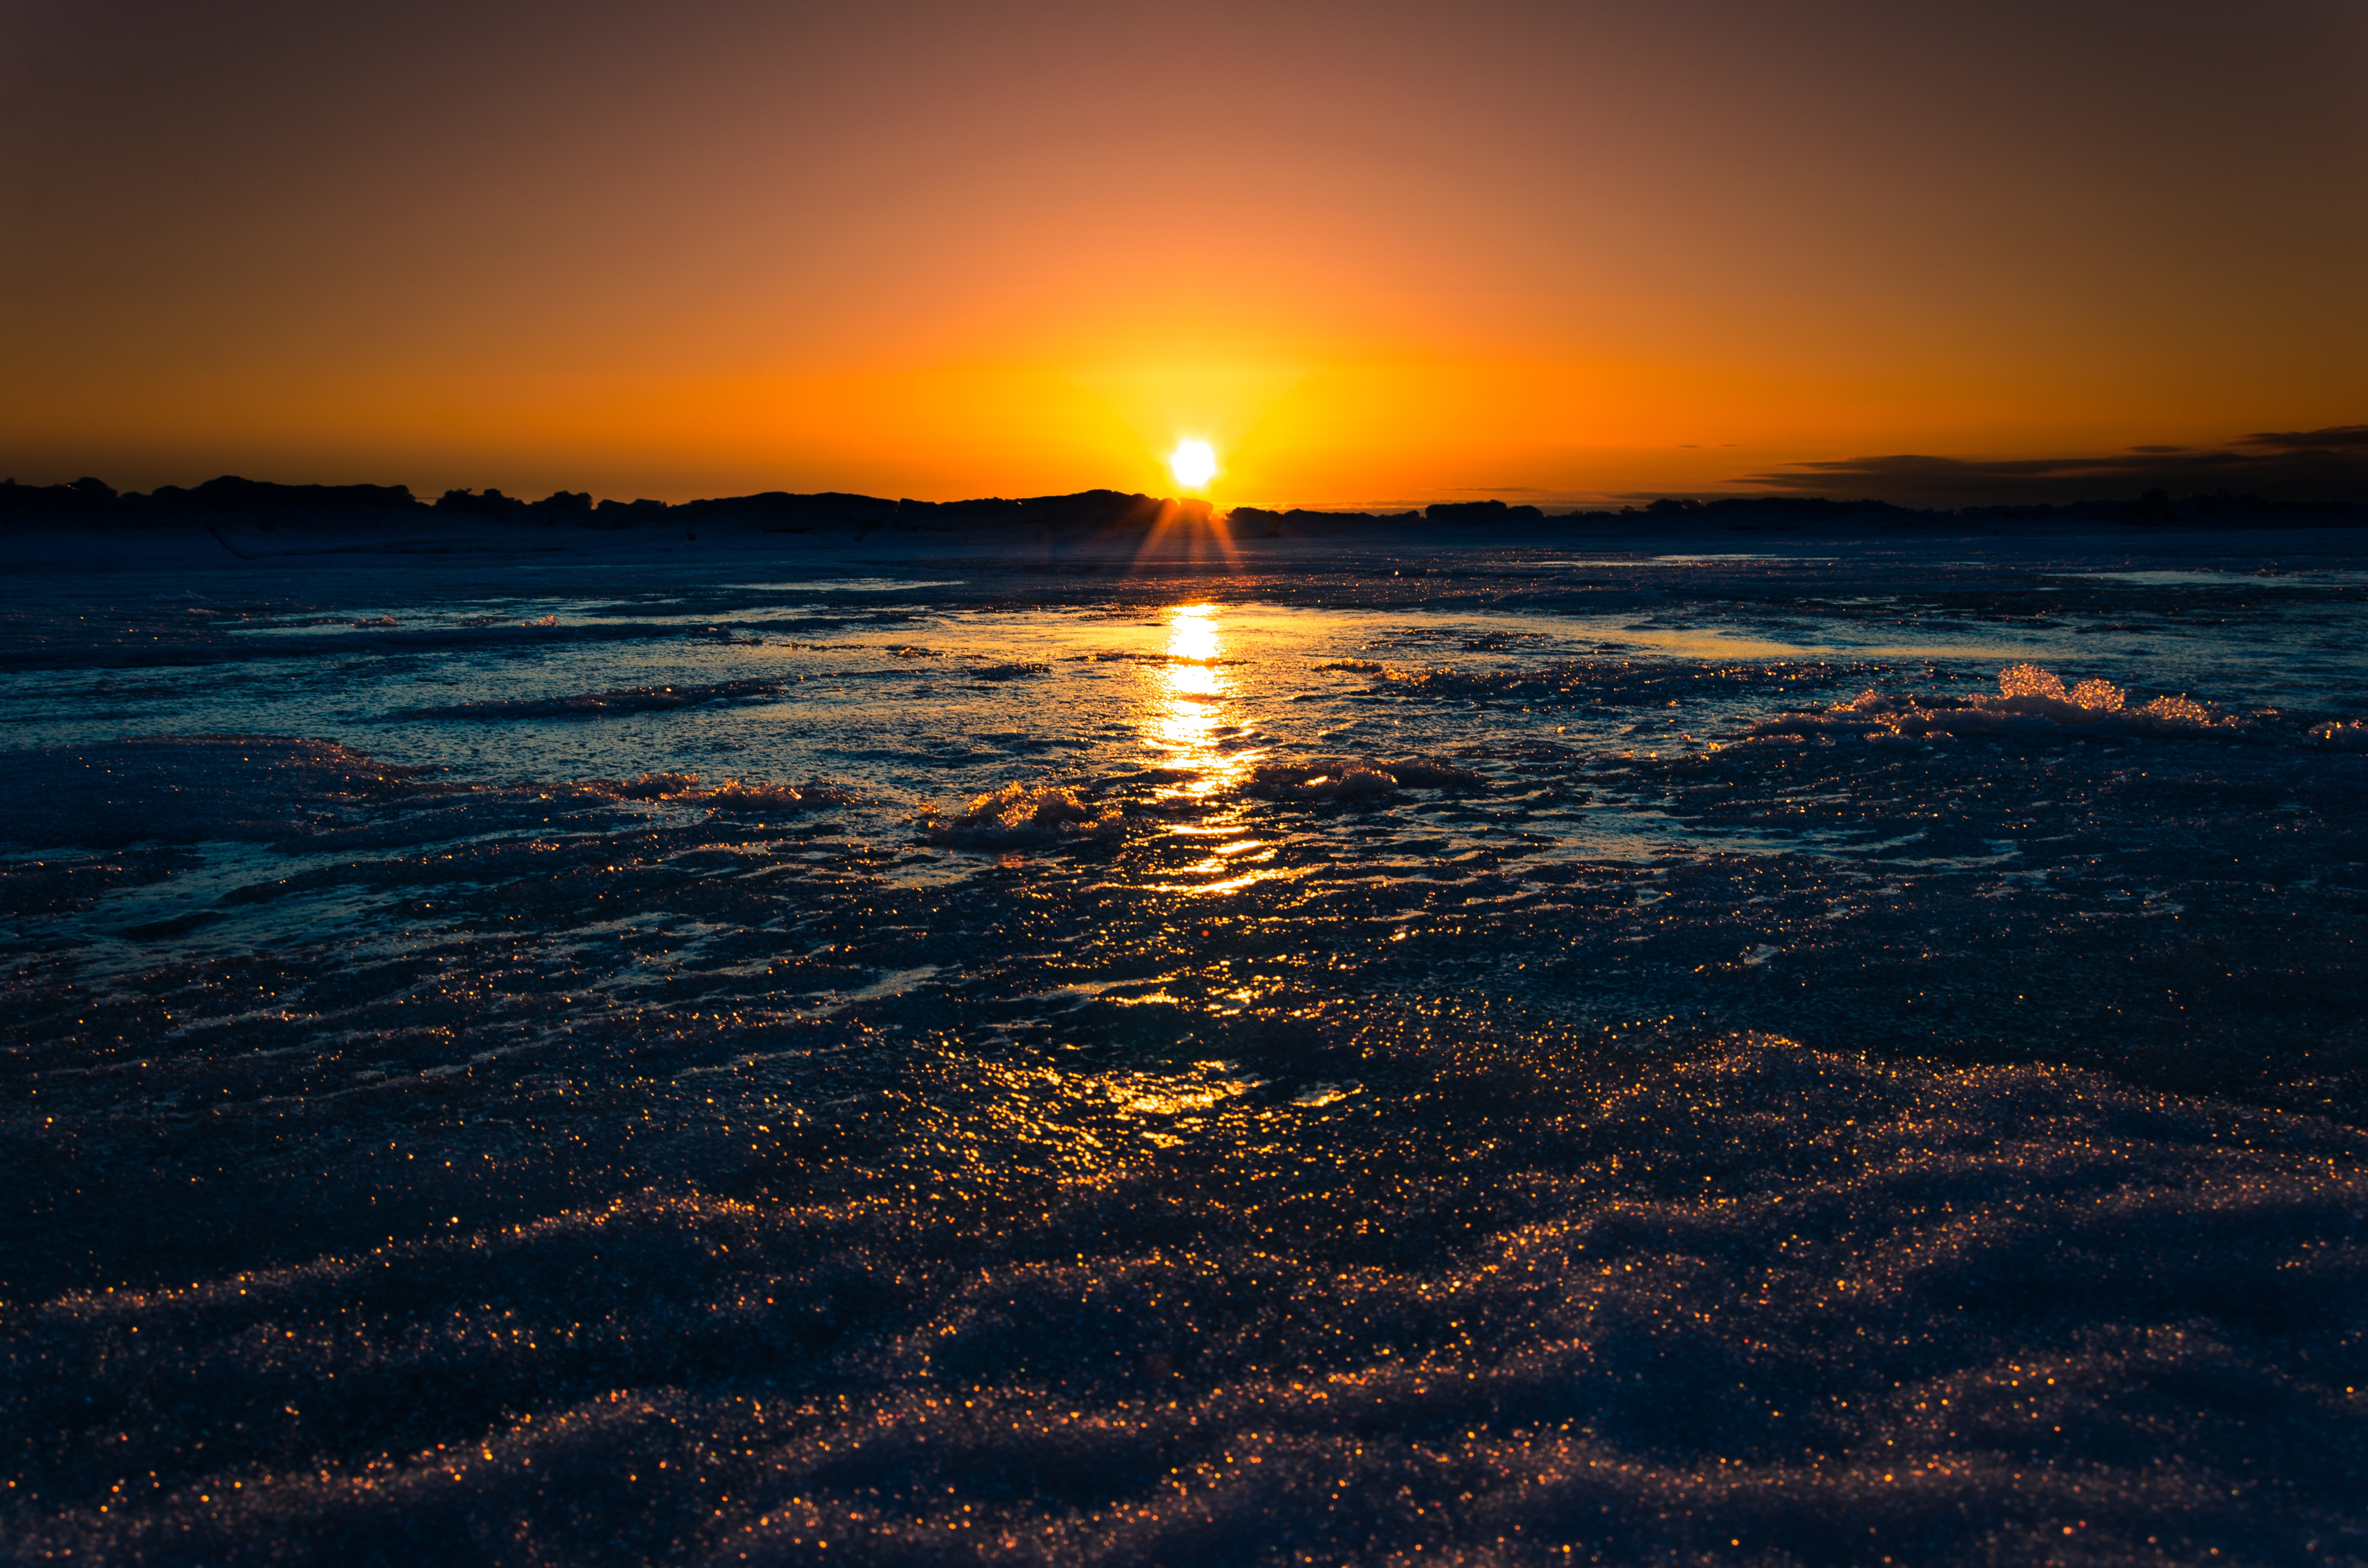
beach, sea, coast, sand, ocean, horizon, sun, sunrise, sunset, sunlight, morning, shore, wave, dawn, atmosphere, dusk, evening, reflection, afterglow, wind wave